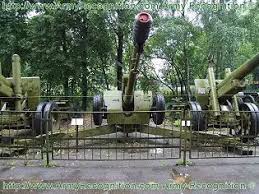
Label: Self Propelled Artillery